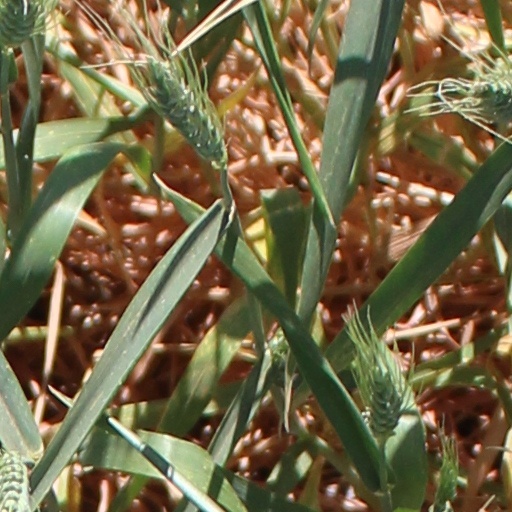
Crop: wheat